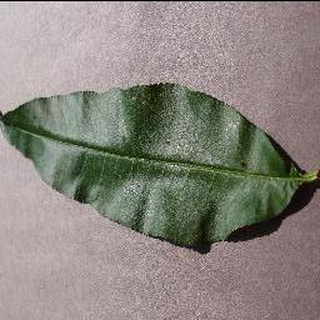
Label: healthy_peach